The Lumiere Brothers Center for Photography

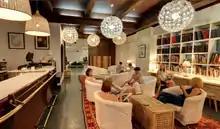
Library at the Lumiere Brothers Center for Photography

The center includes a café and library dedicated to photography. The library houses a large collection of books by Russian and foreign publishing houses. It encompasses books on the history and theory of photography, photography techniques, back issues of magazines "Soviet photo," and "Ogonyek."